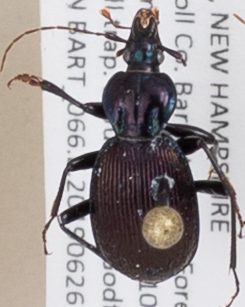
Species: Sphaeroderus canadensis canadensis
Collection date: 2019-06-26
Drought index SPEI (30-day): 0.362
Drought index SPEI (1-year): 1.22
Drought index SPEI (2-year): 0.998